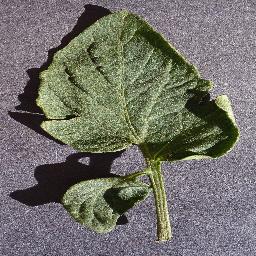
Label: Tomato___healthy